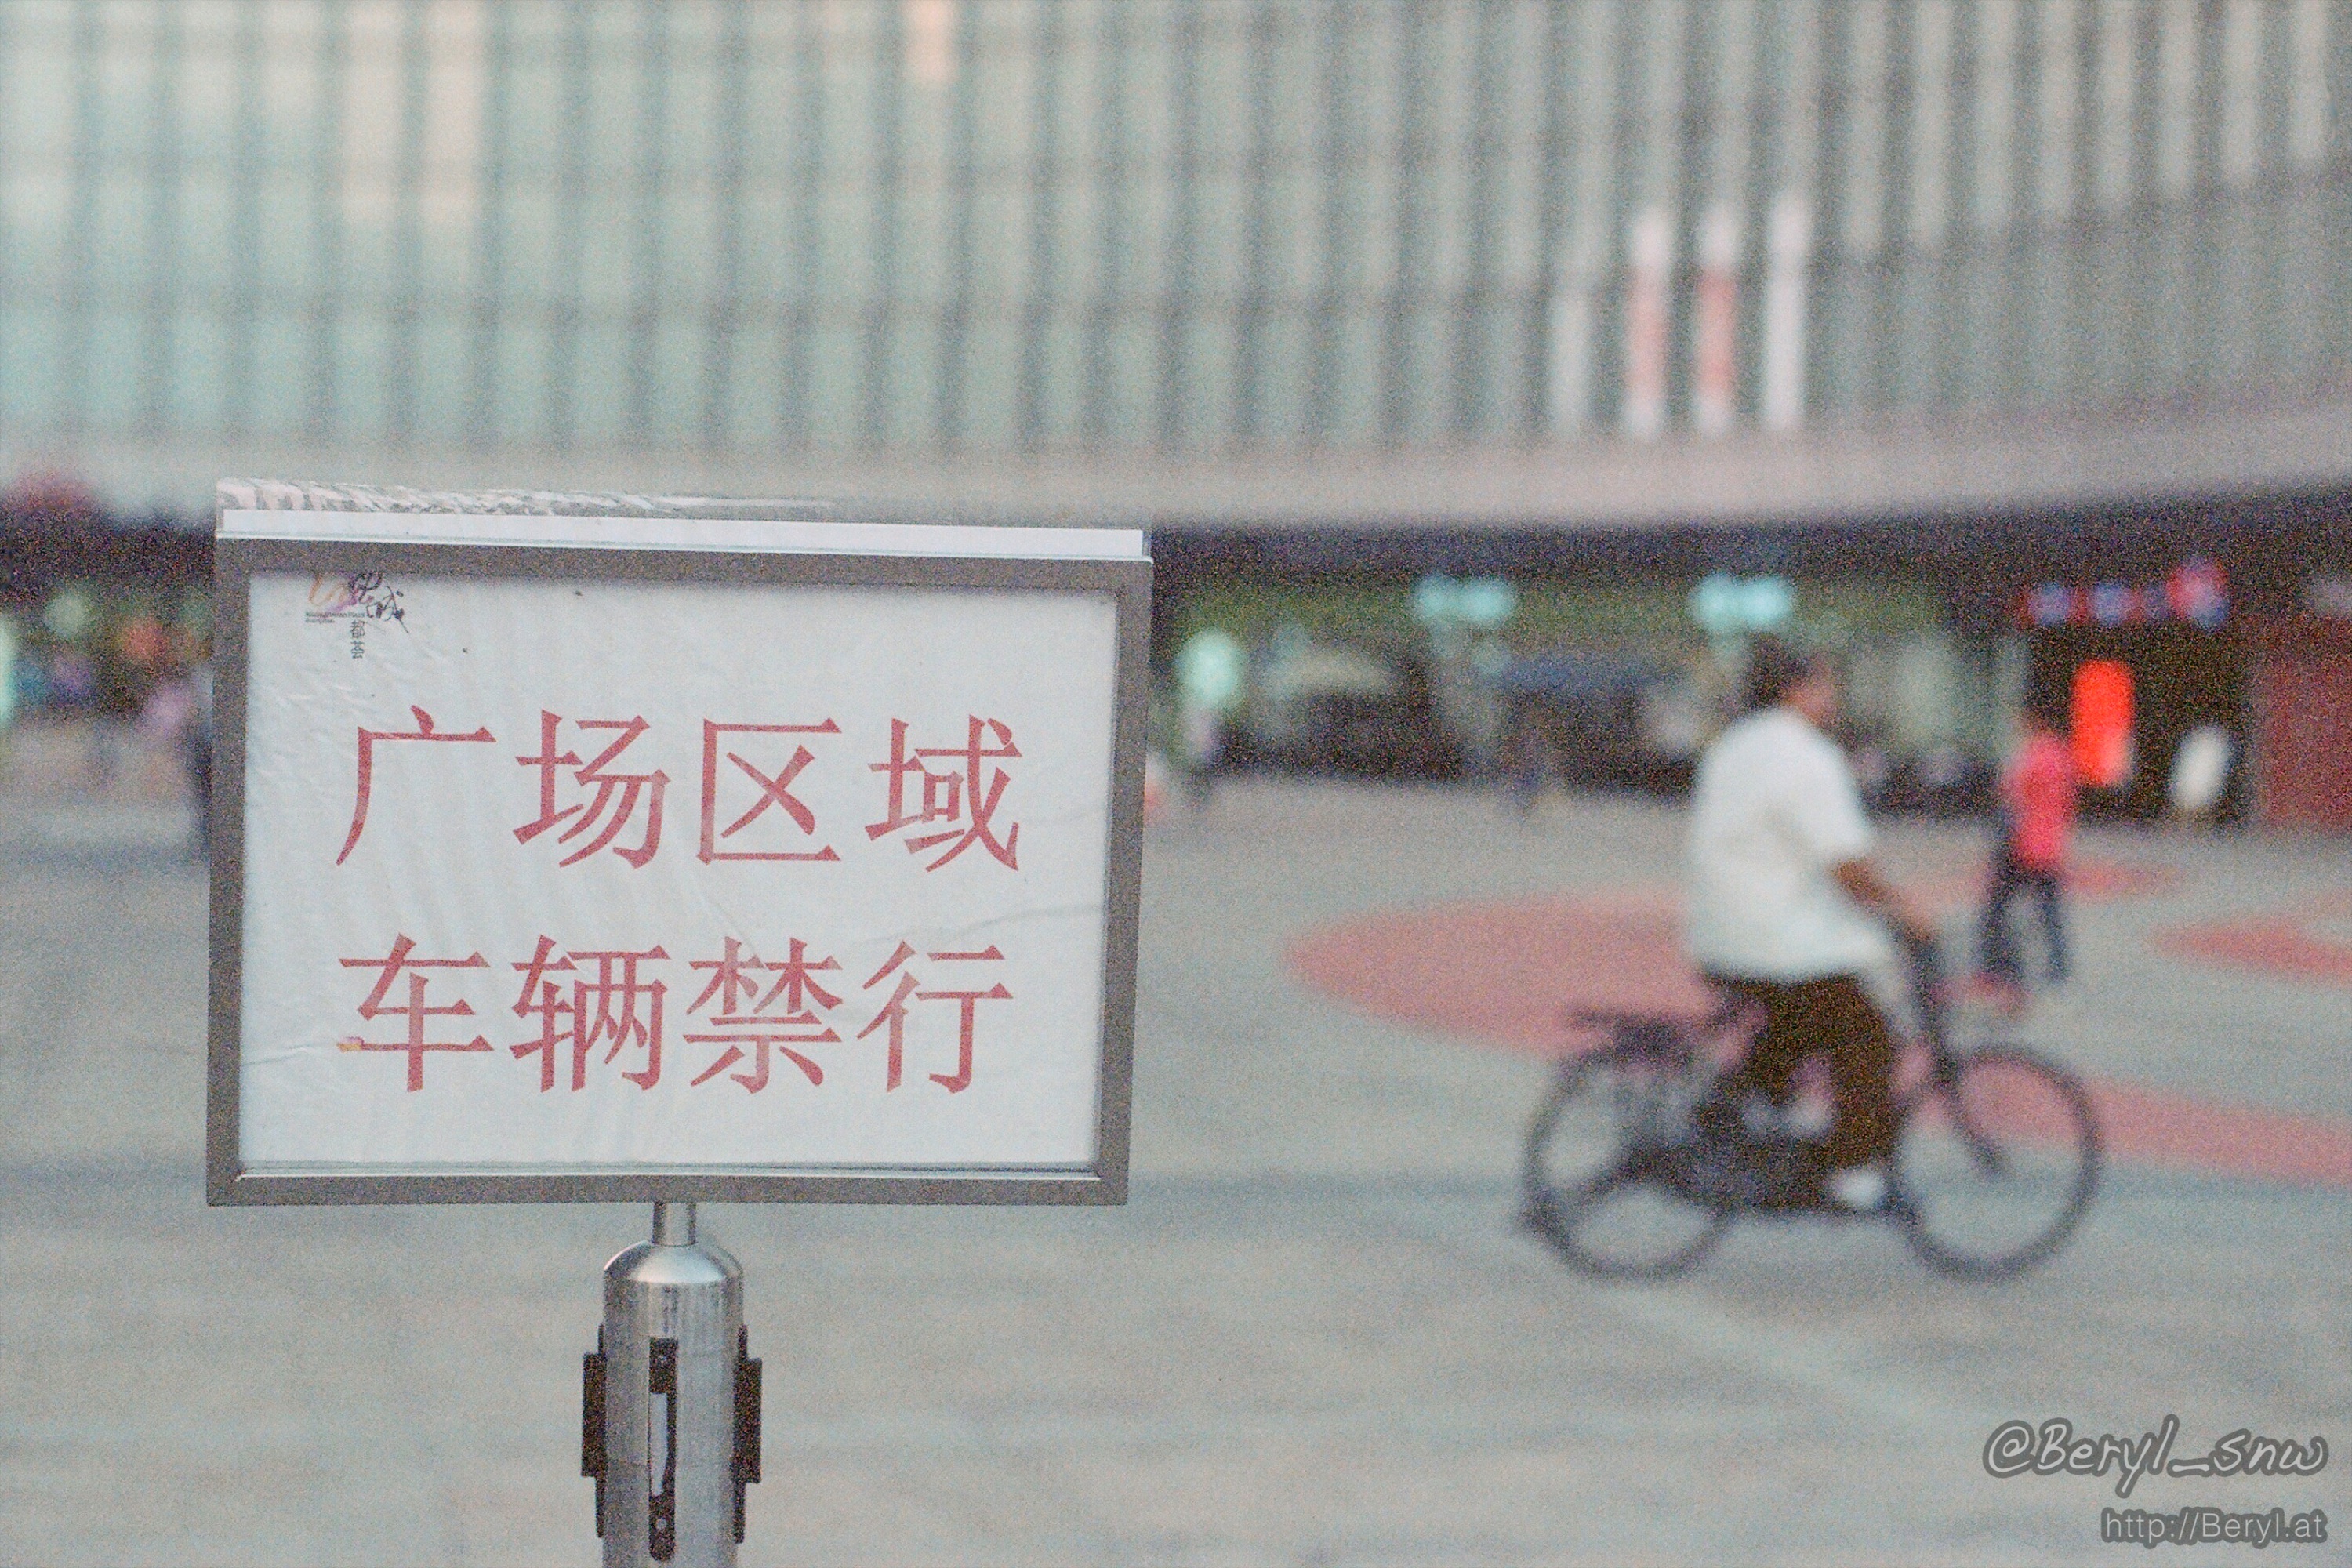
street, bicycle, film, vehicle, nikon, cycle, 50mm, f14, canton, kodak, nikkor, china, 500t, vision3, fm2, 5298, cycle sport, bicycle motocross